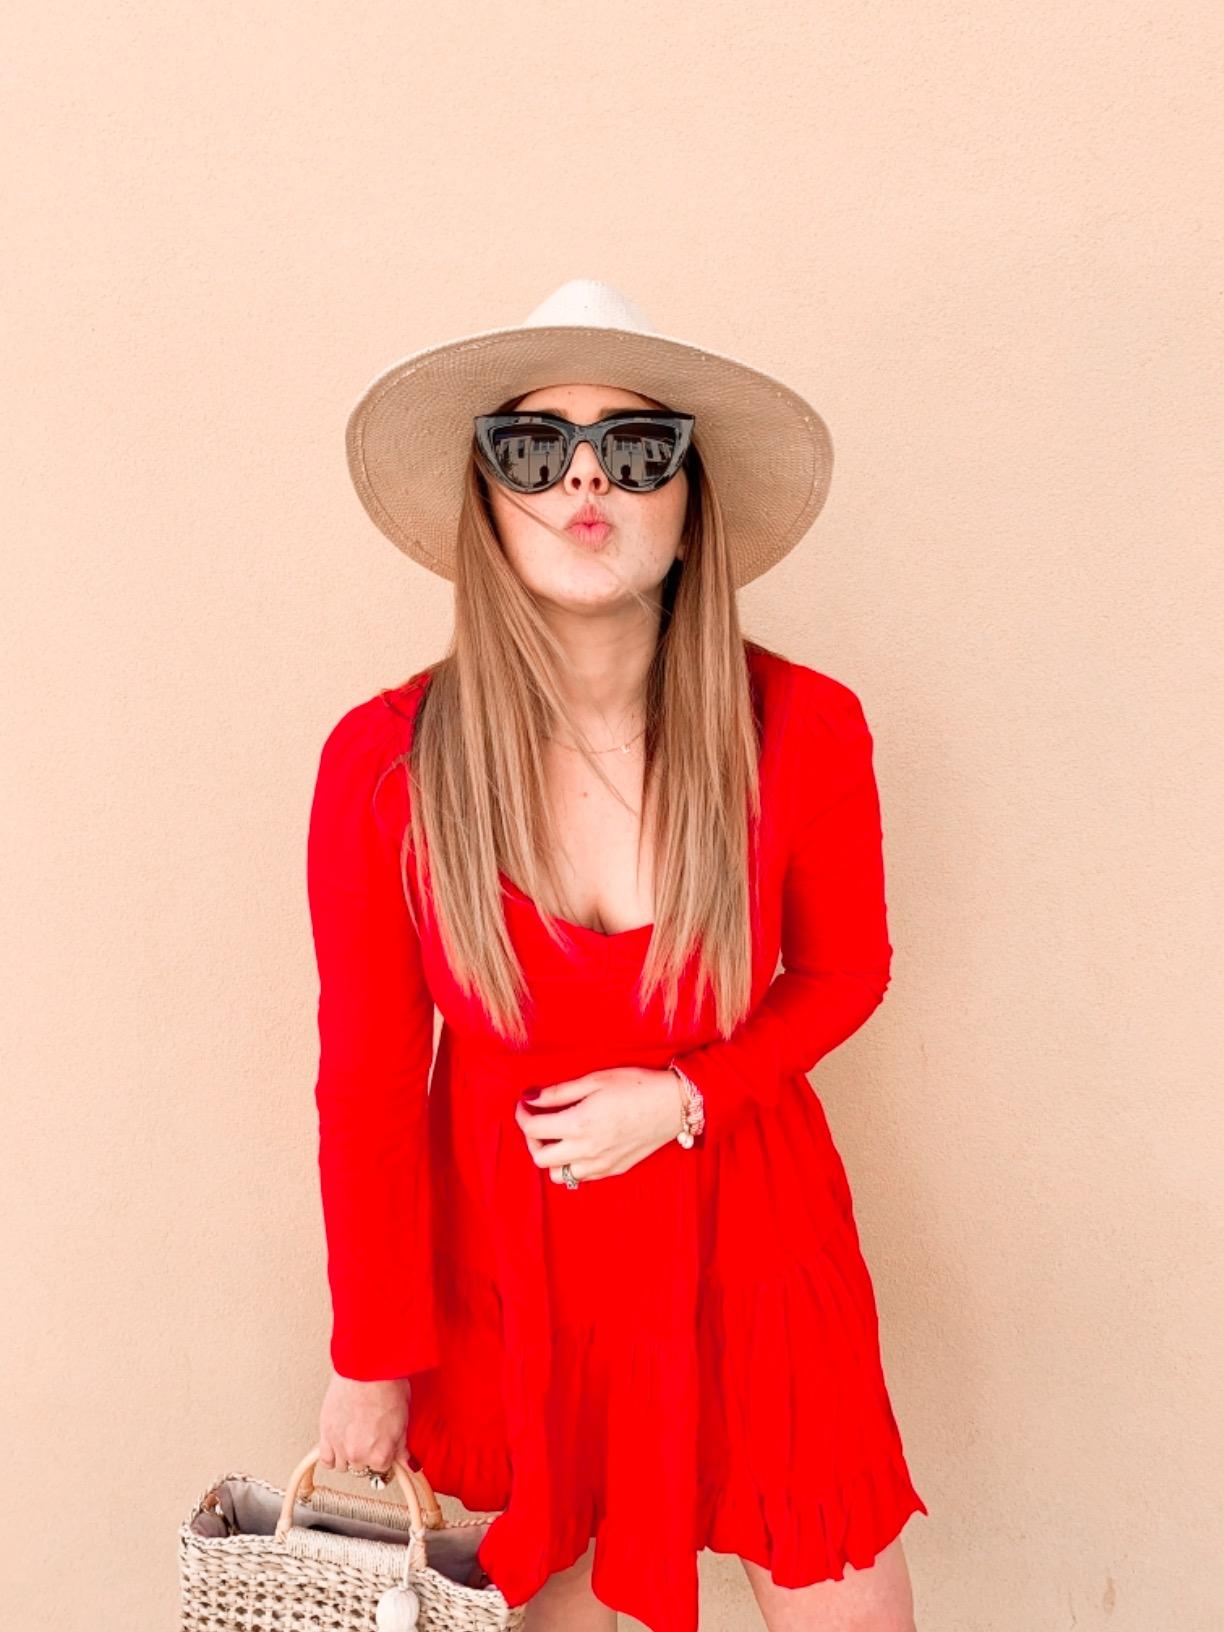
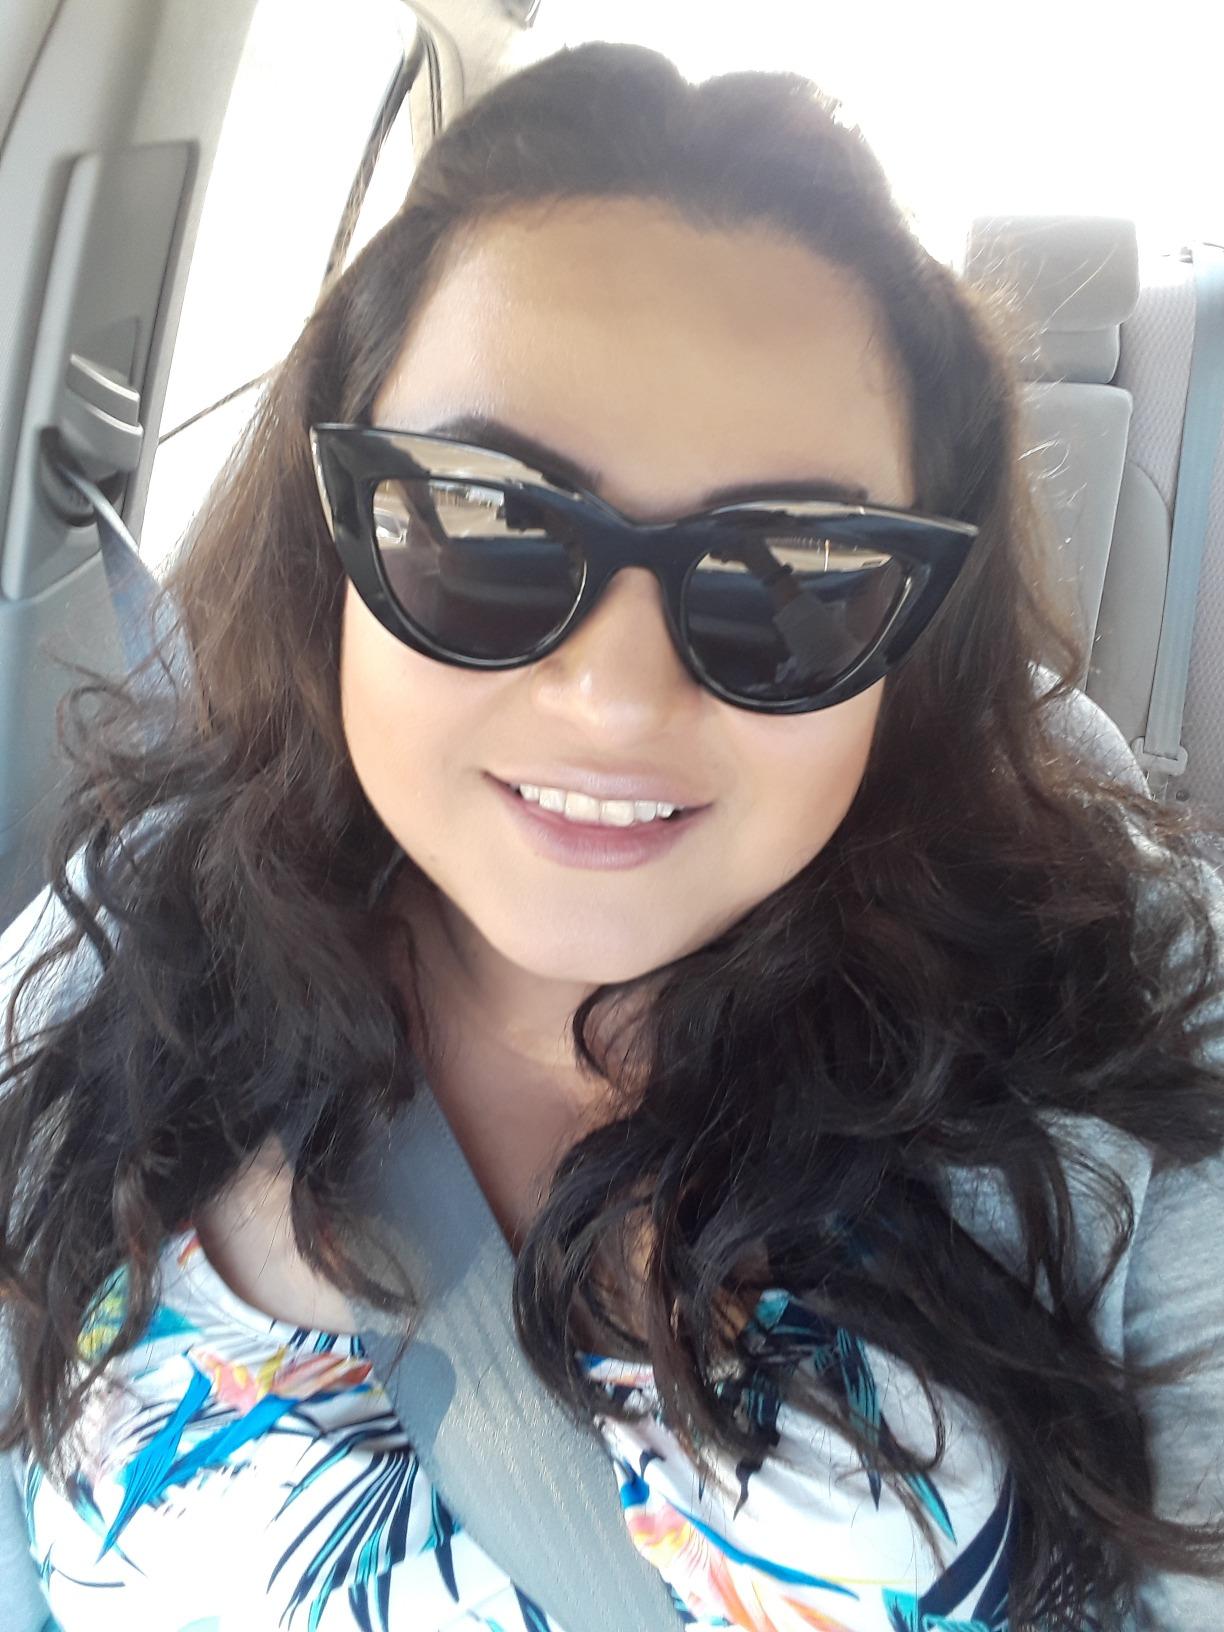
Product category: accessories_sunglasses
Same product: yes